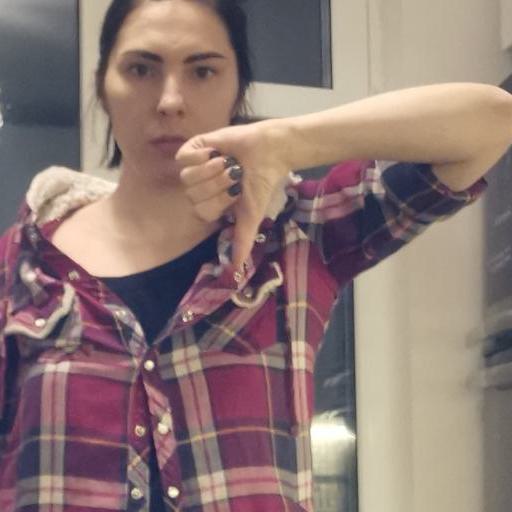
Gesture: dislike